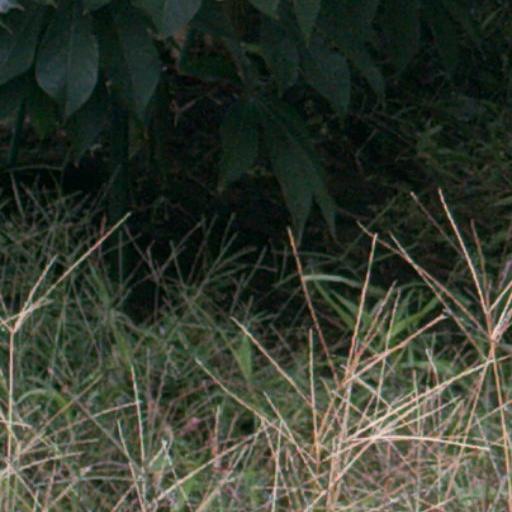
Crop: cassava